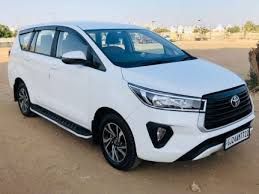
Label: noambulance